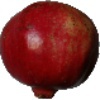
Label: Pomegranate 1